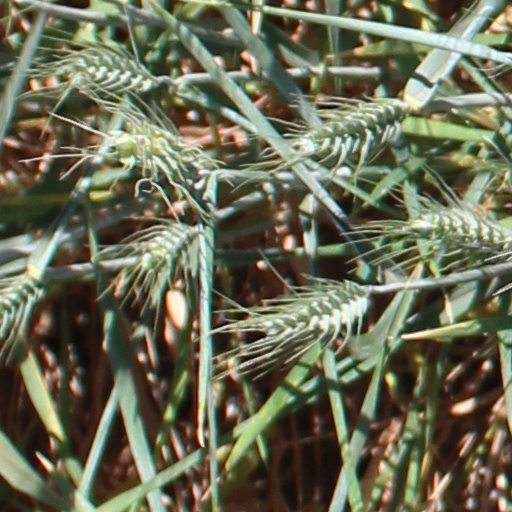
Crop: wheat